Jacquelyn Gill

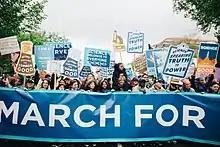
The crowd at the March for Science, Washington DC.

Gill regularly contributes to the public understanding of climate science and conservation. She is interested in STEM diversity, how scientists embrace new media and increasing disabled access at conferences. She is the co-host of the podcast "Warm Regards" (founded July 2016) along with meteorologist Eric Holthaus and climate journalist Andy Revkin of "The New York Times". When America pulled out of the Paris Climate Accord in 2017, Gill spoke up, “I hope that people don’t see this and think that all is lost". She was inspired by the Women's March in protest of the election of Donald Trump to set up a March for Science, which resulted in 600 demonstrations on April 22, 2017 (Earth Day). Gill left the organizational committee because of leaders’ resistance to address inequalities in race and gender.